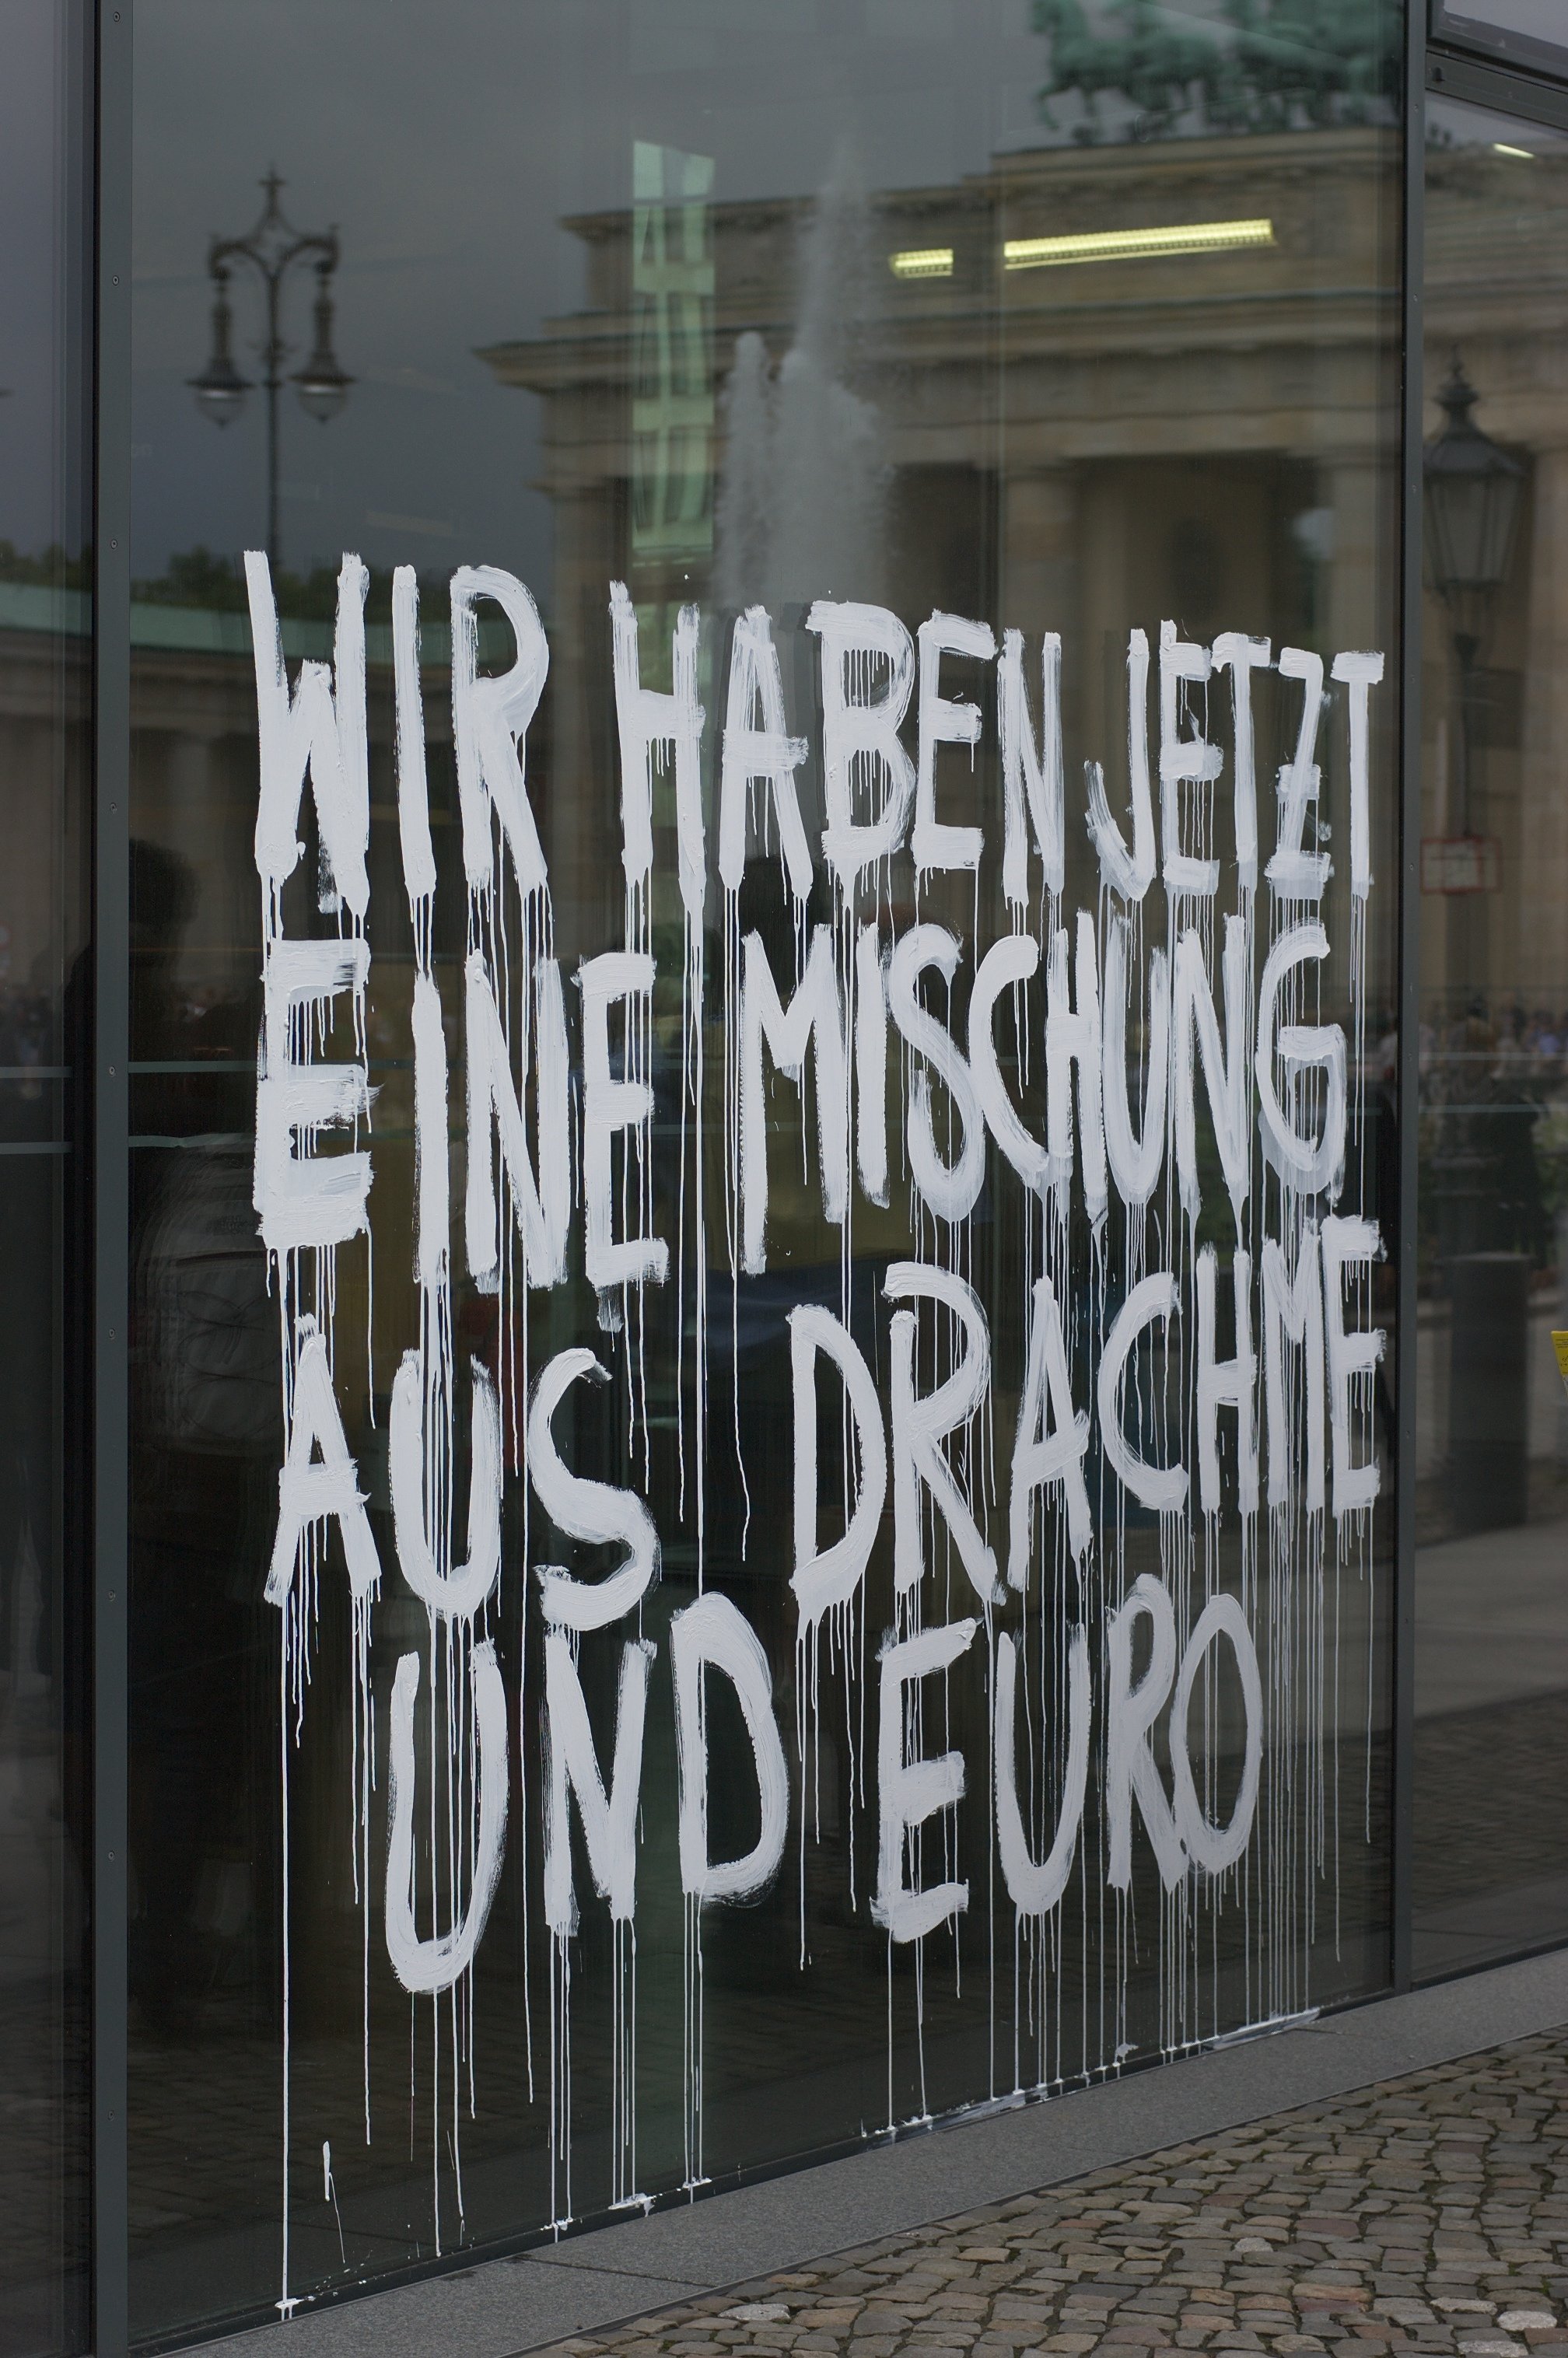
road, street, wall, graffiti, art, 2012, f14, rawtherapee, germany, deutschland, berlin, pentax, lenstagged, steffenzahn, k100d, justpentax, berlinmitte, iamflickr, cosina, voigtlander, 58mm, nokton, cosinavoigtlnder, 58mmf14, 58mm14, nokton58mmf14slii, 58mmf14nokton, urban area